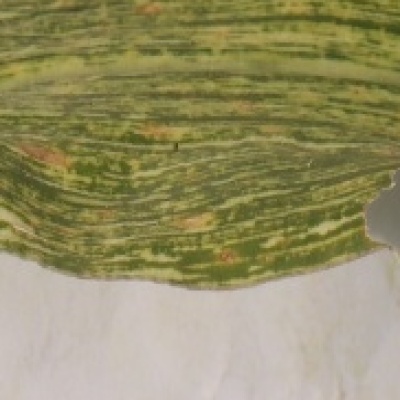
Label: Corn_(Maize)___Maize_Streak_Virus